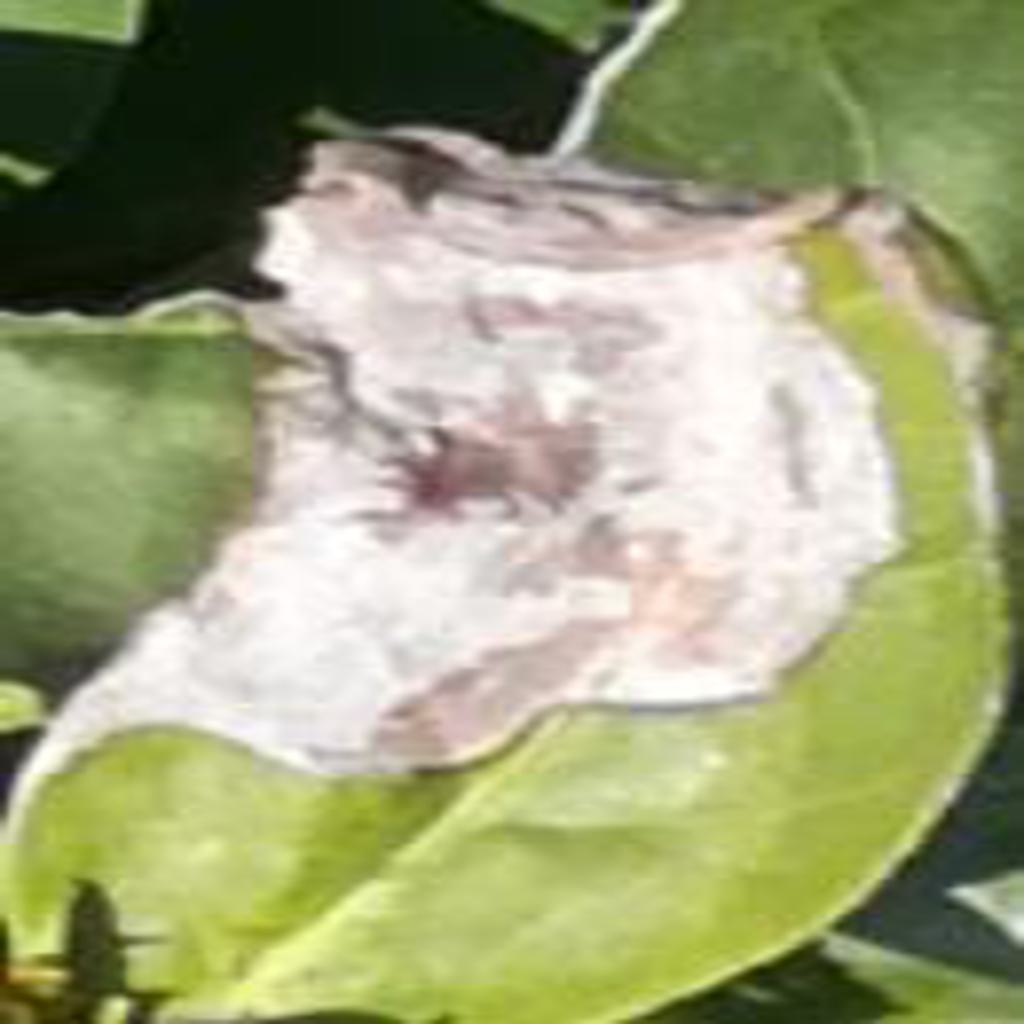
Label: Tea leaf blight